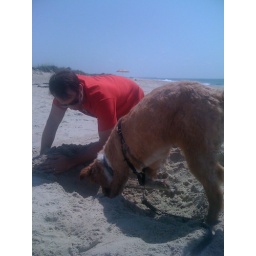
Tyler pitching in to dig a beach house